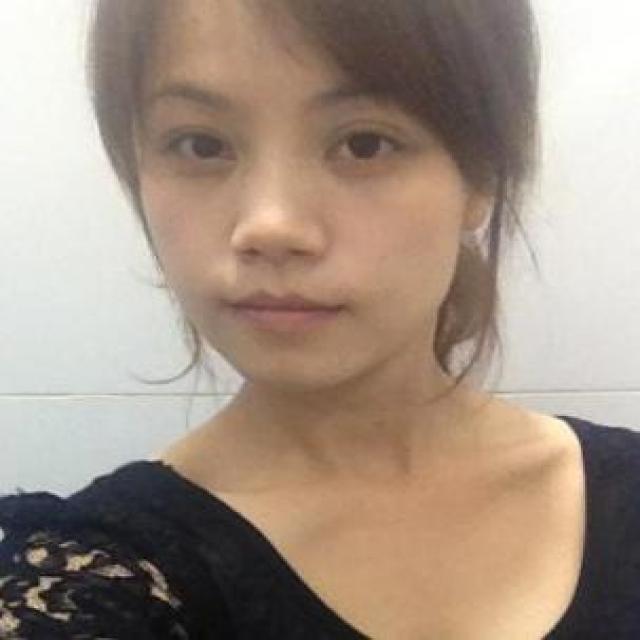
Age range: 21-44